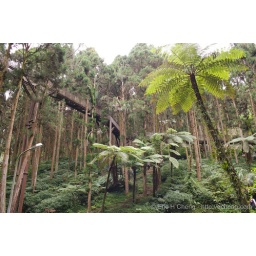
The sky walk lets you walk around way up in the trees (Xi Tou, Taiwan)